Pieter Boel

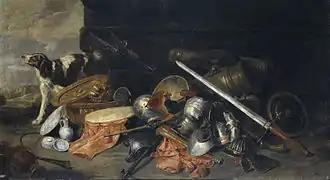
"Arms and instruments of war"

By 1668–1669 he had moved to Paris where he formed part of the group of Flemish artists who had congregated around Charles Le Brun and resided at the Hôtel Royal des Gobelins. The court painter (Premier peintre du roi) Charles Le Brun had been put in charge of the Gobelins Manufactory, the royal tapestry works created in 1663 as well as the decoration of the various new buildings being constructed for the King. To realize these projects Le Brun surrounded himself with a large group of artists including a number of Flemish artists such as the sculptor Gerard van Opstal and the painters Adam Frans van der Meulen, Abraham Genoels, Adriaen Frans Boudewijns and Peter van Boucle. As a resident of the Hôtel Royal des Gobelins, Boel could practice his art without having to register with the local Guild of Saint Luke or the Académie royale de peinture et de sculpture. On three occasions, his name appears in the "Comptes des Bâtiments du Roi" (Accounts of the Royal Buildings), including for providing designs for the Gobelins tapestry works. Boel was closely related to two Flemish artists, who also lived at the Gobelins: Adam Frans van der Meulen and Gerard Scotin, an engraver. In 1671 he was a witness to the wedding of Scotin. Van der Meulen's wife was the second witness. Scotin engraved a number of Boel's designs of animals and may also have been the publisher of engravings made by Boel himself.